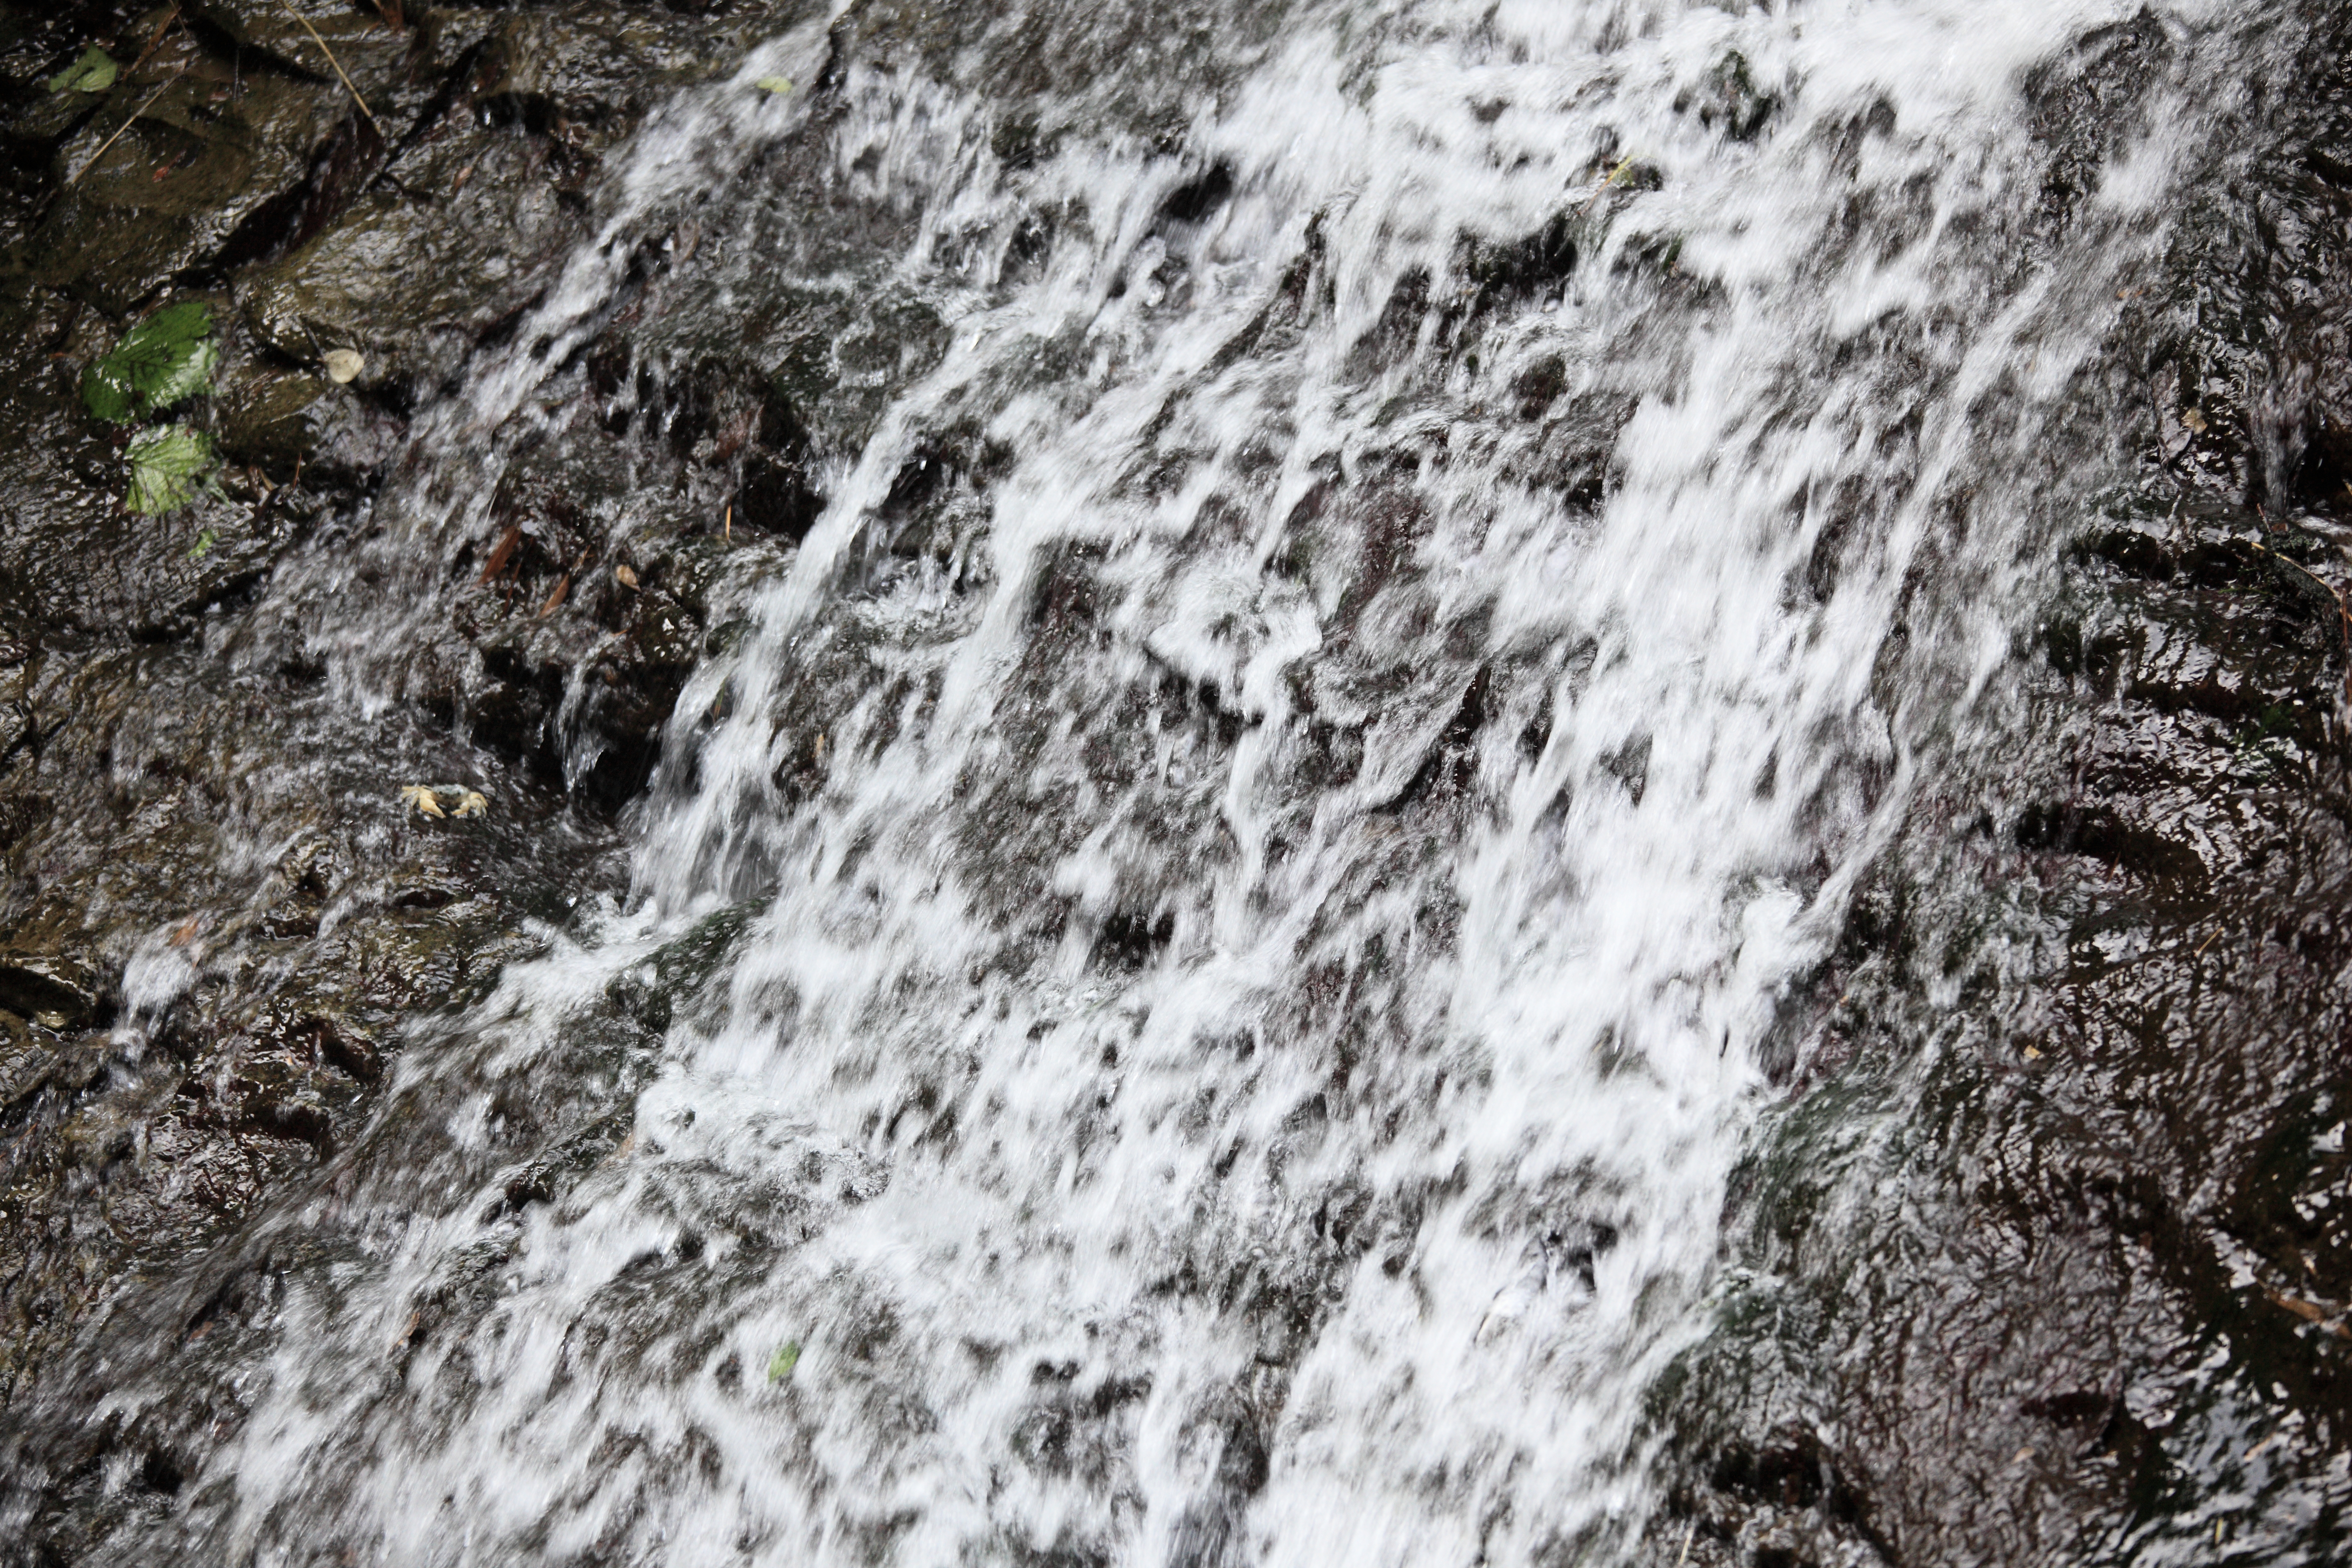
tree, water, nature, rock, waterfall, snow, winter, stream, ice, high, rapid, 5d, hires, markii, water feature, hi, res, resolution, chiba, 5photosaday, ohtaki, isumi, maboroshinotaki, freezing, geological phenomenon